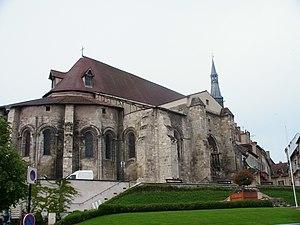
Chevet de l'église Sainte-Croix à Saint-Pourçain-sur-Sioule (03) Photo prise en mai 2006 par F5ZV
Cet article recense une partie des monuments historiques de l'Allier, en France.
L'église Sainte-Croix est une église catholique située à Saint-Pourçain-sur-Sioule, en France.